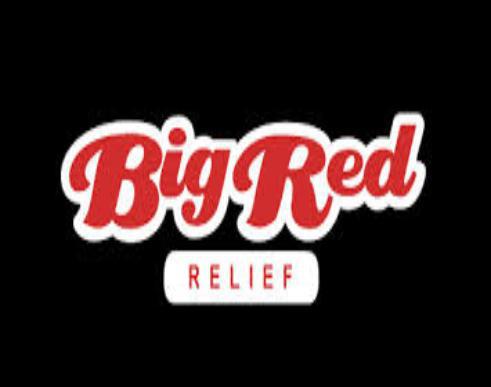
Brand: Big Red
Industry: Others